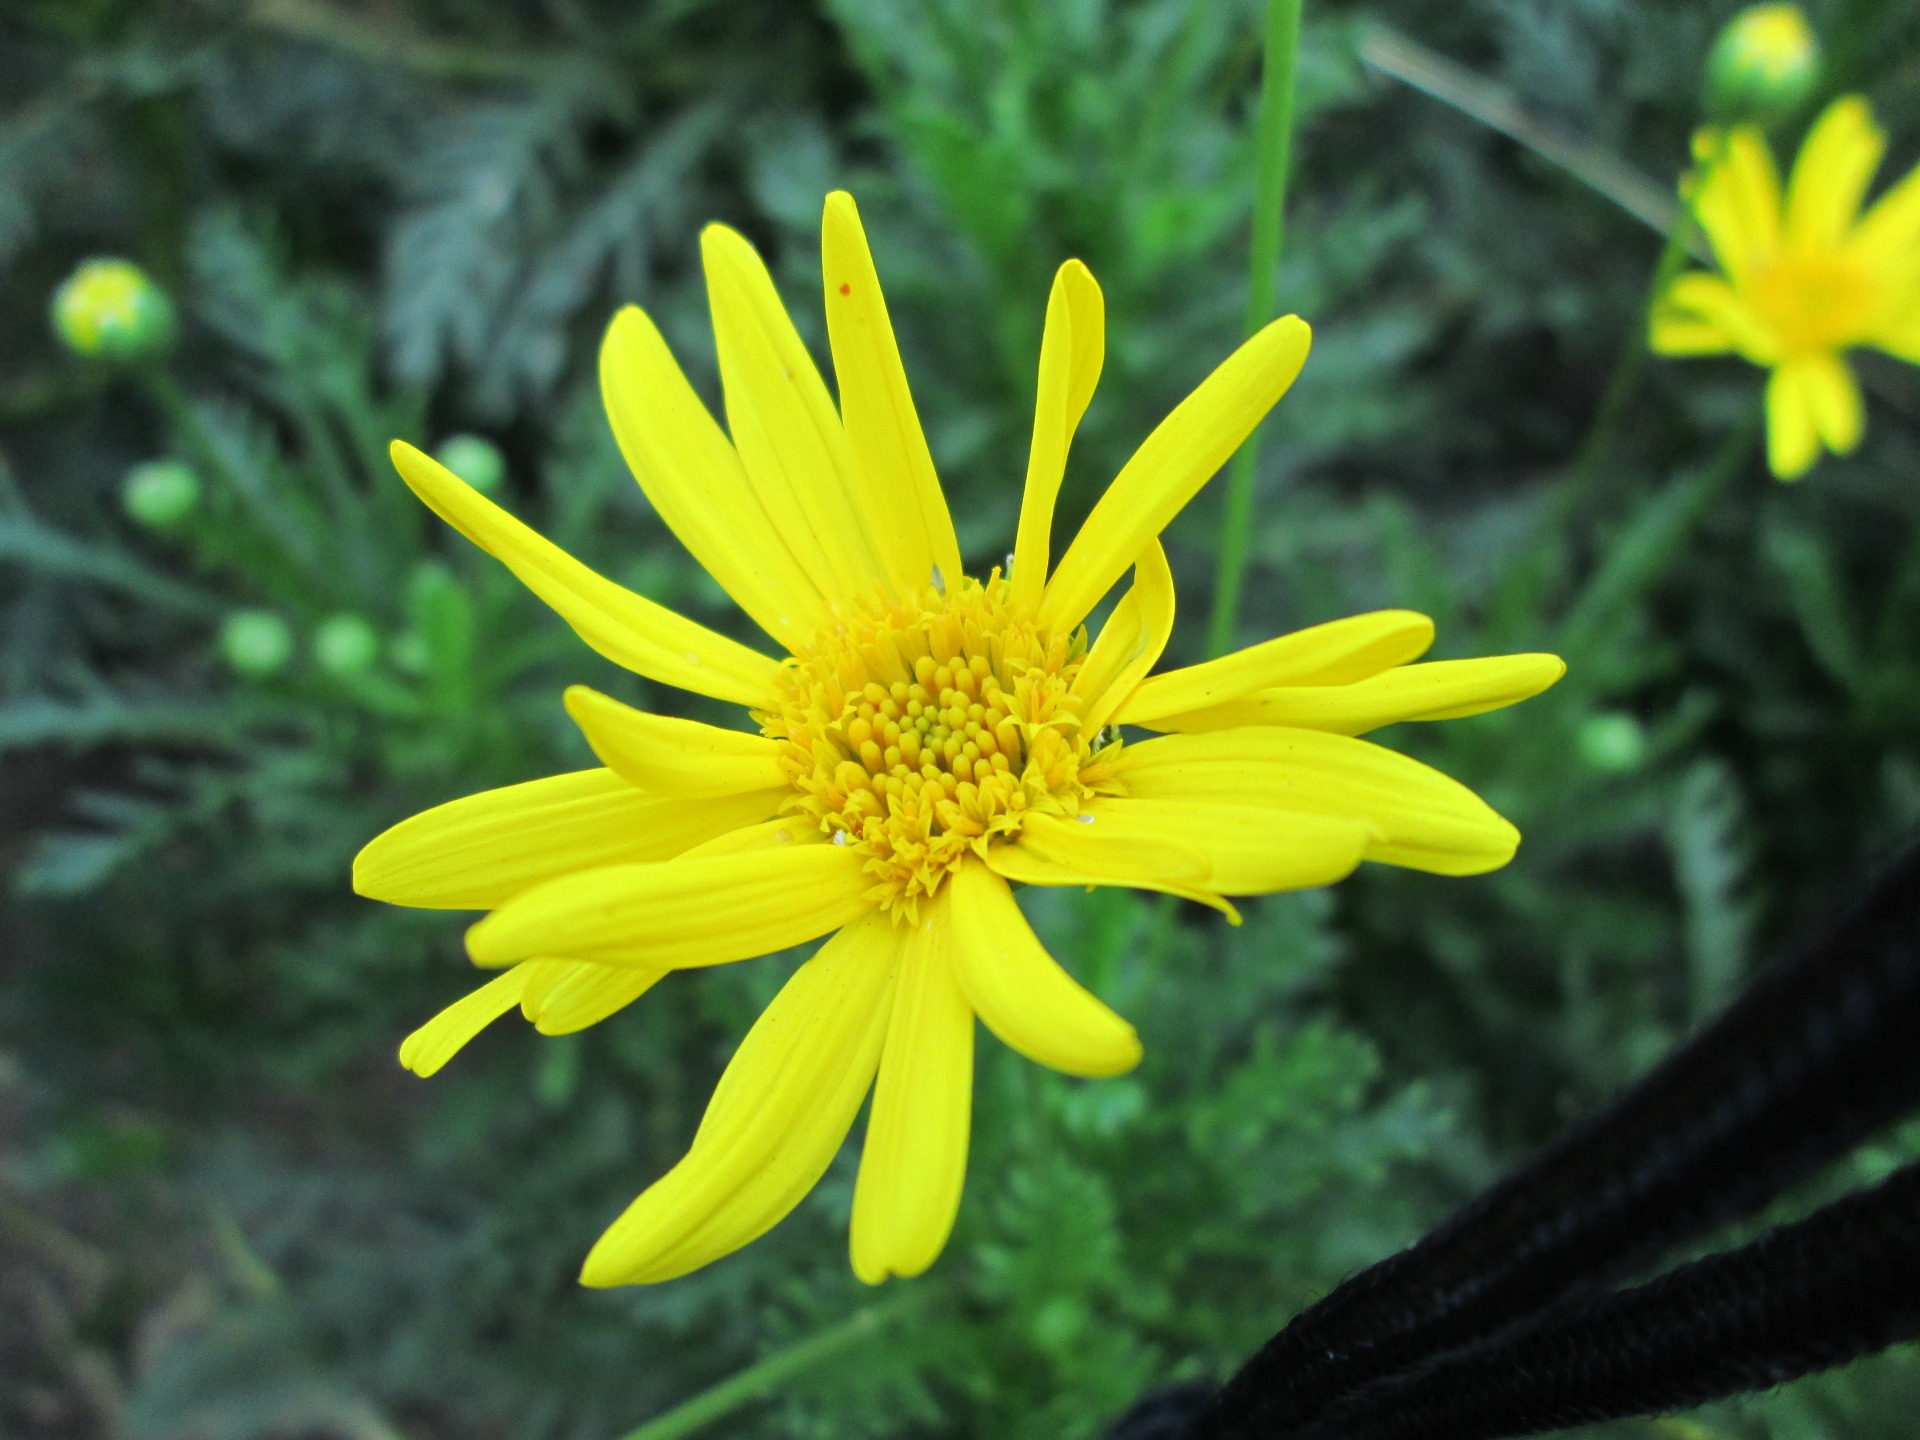
nature, plant, flower, petal, daisy, herb, park, botany, yellow, garden, flora, wildflower, macro photography, flowering plant, daisy family, oxeye daisy, land plant